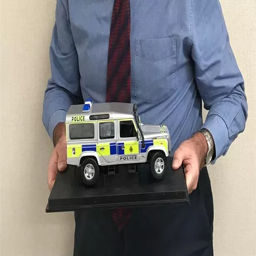
politician with the toy car